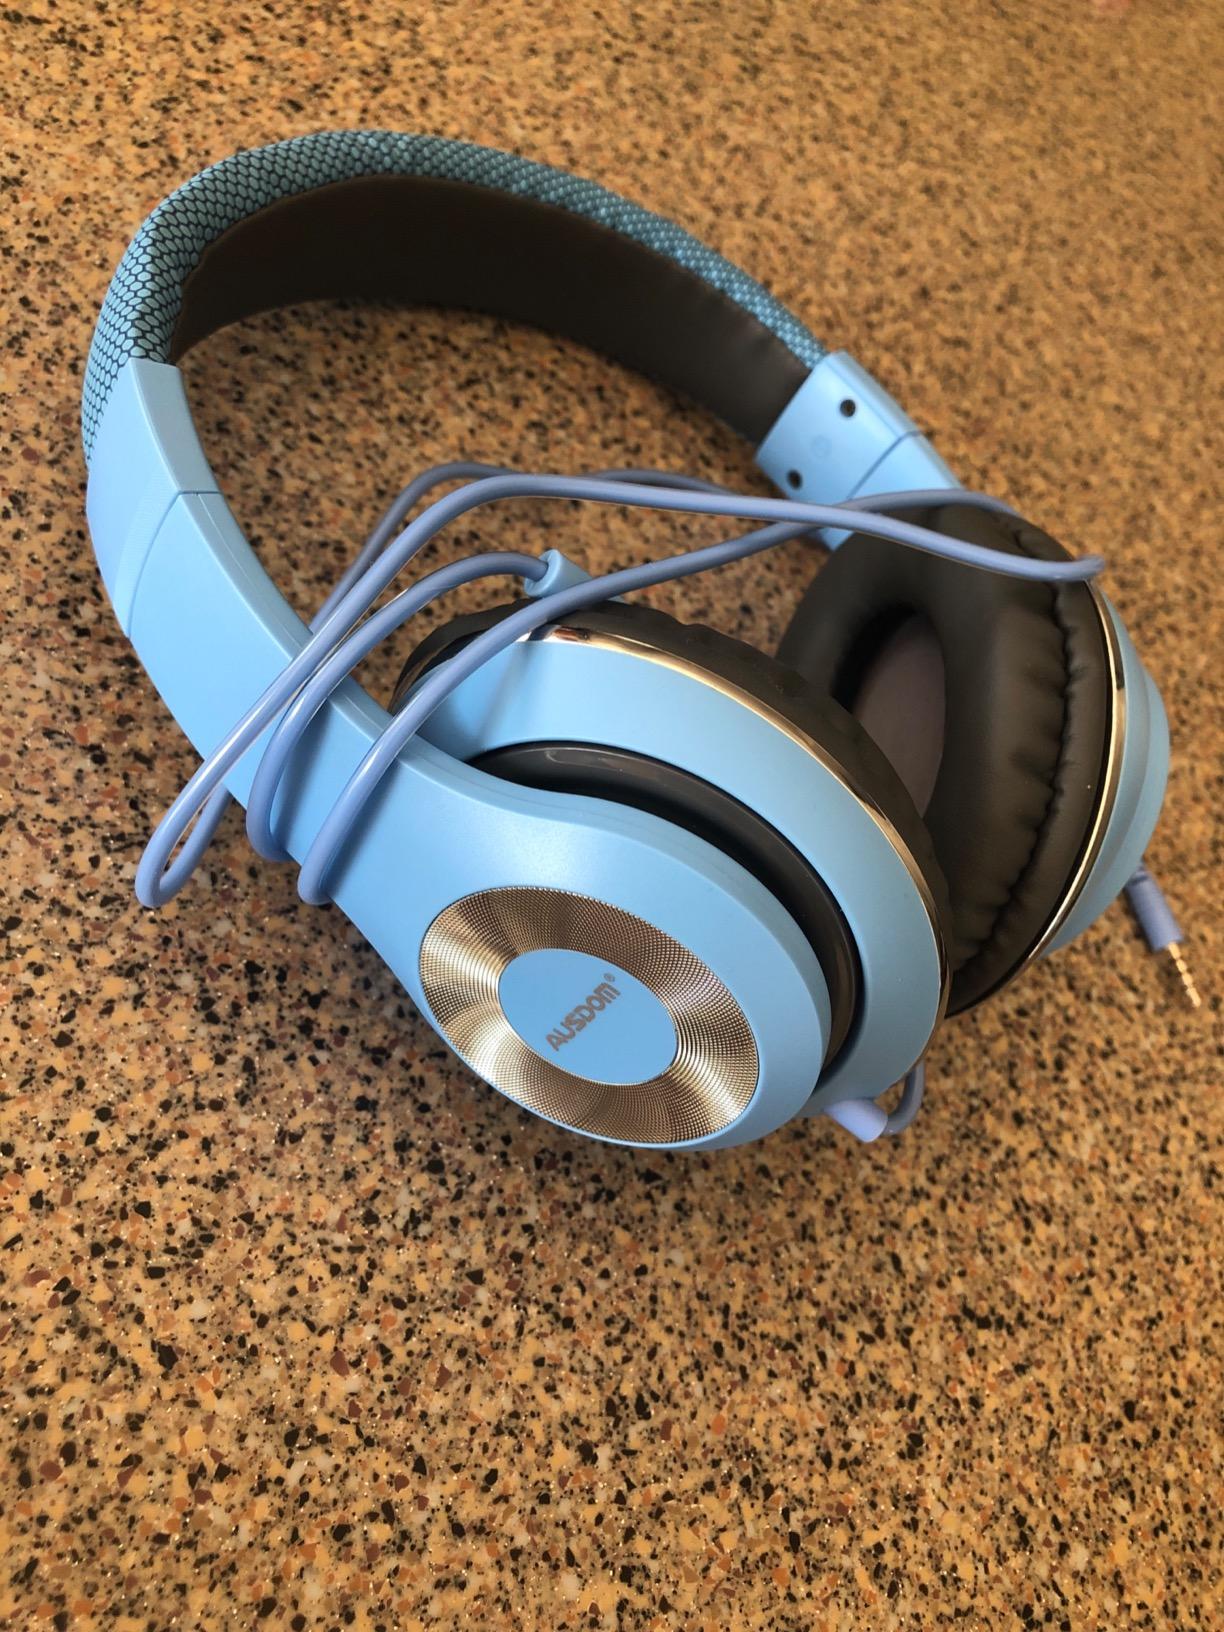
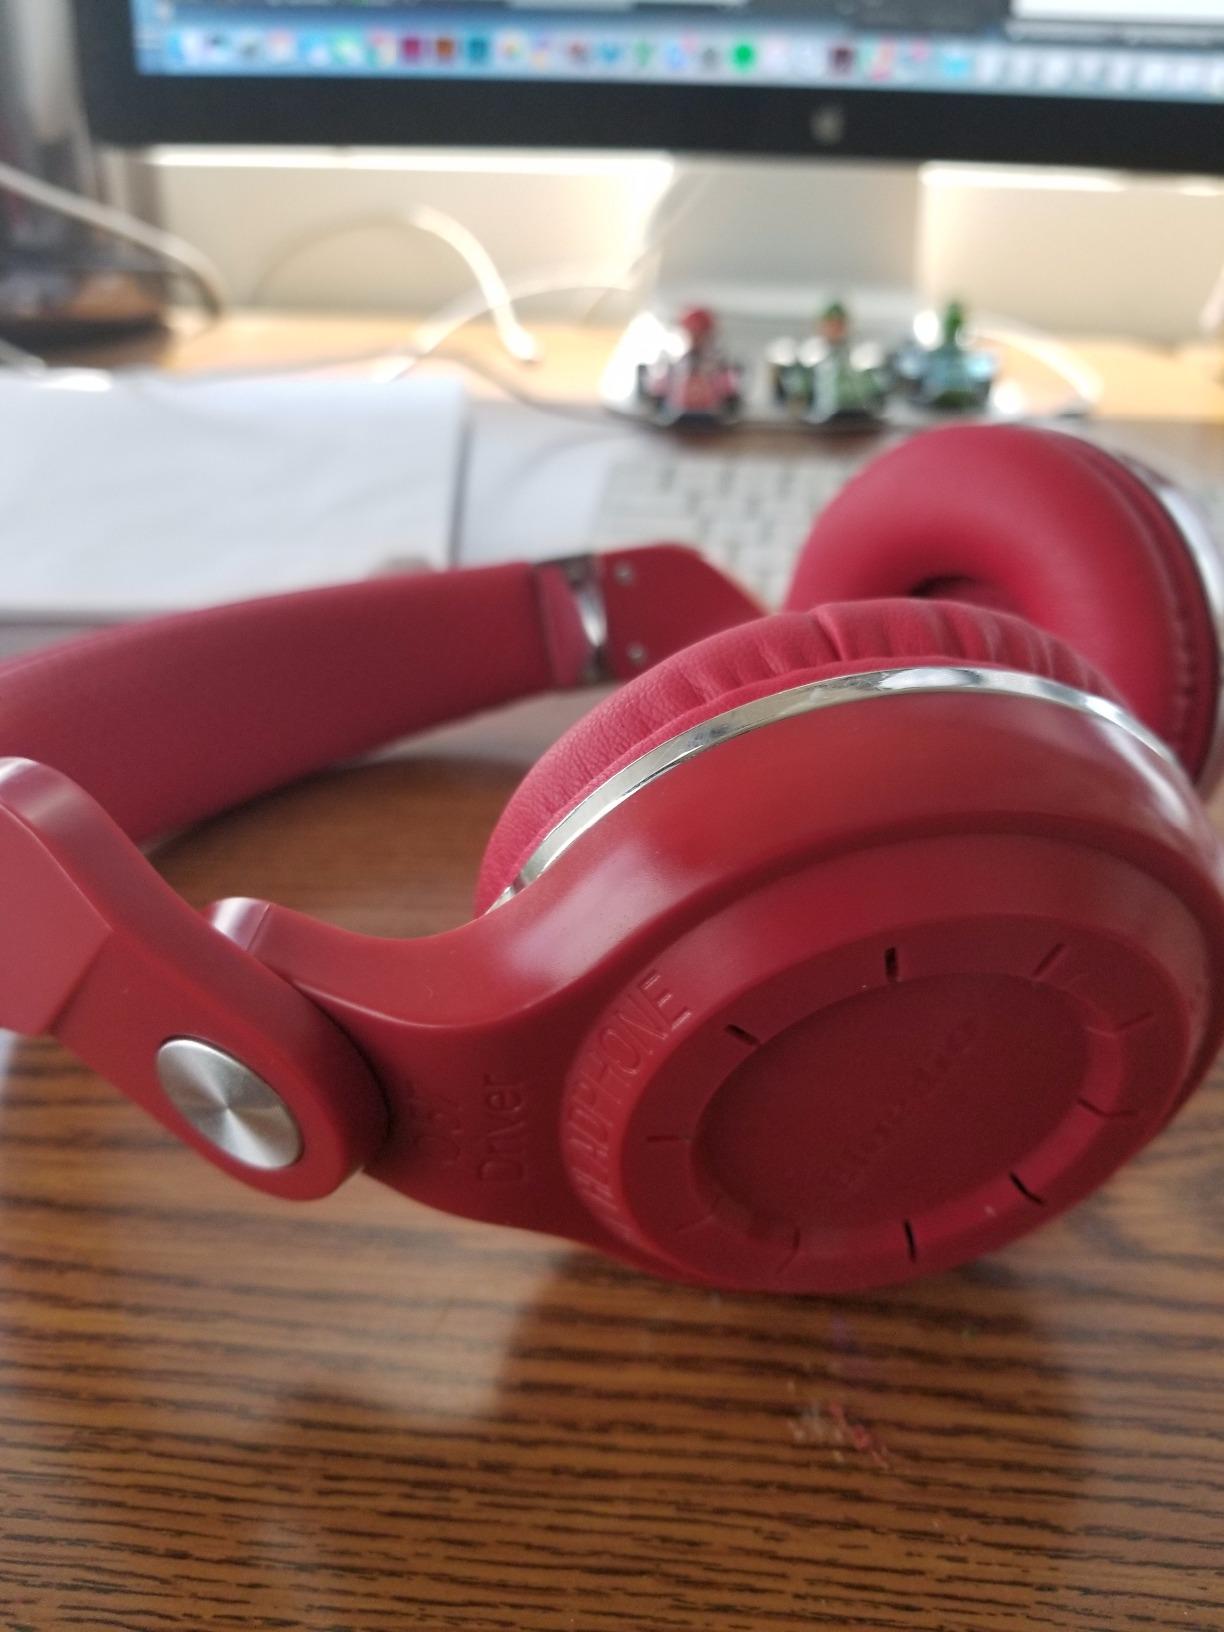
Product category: headphones
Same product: no